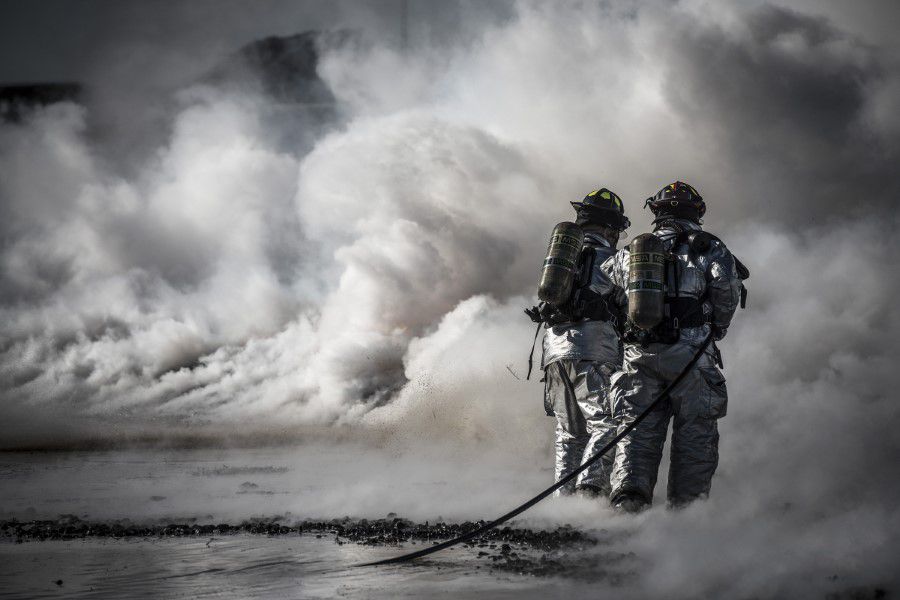
firefighter, smoke, soldier, cloud, photography, geological phenomenon, personal protective equipment, world